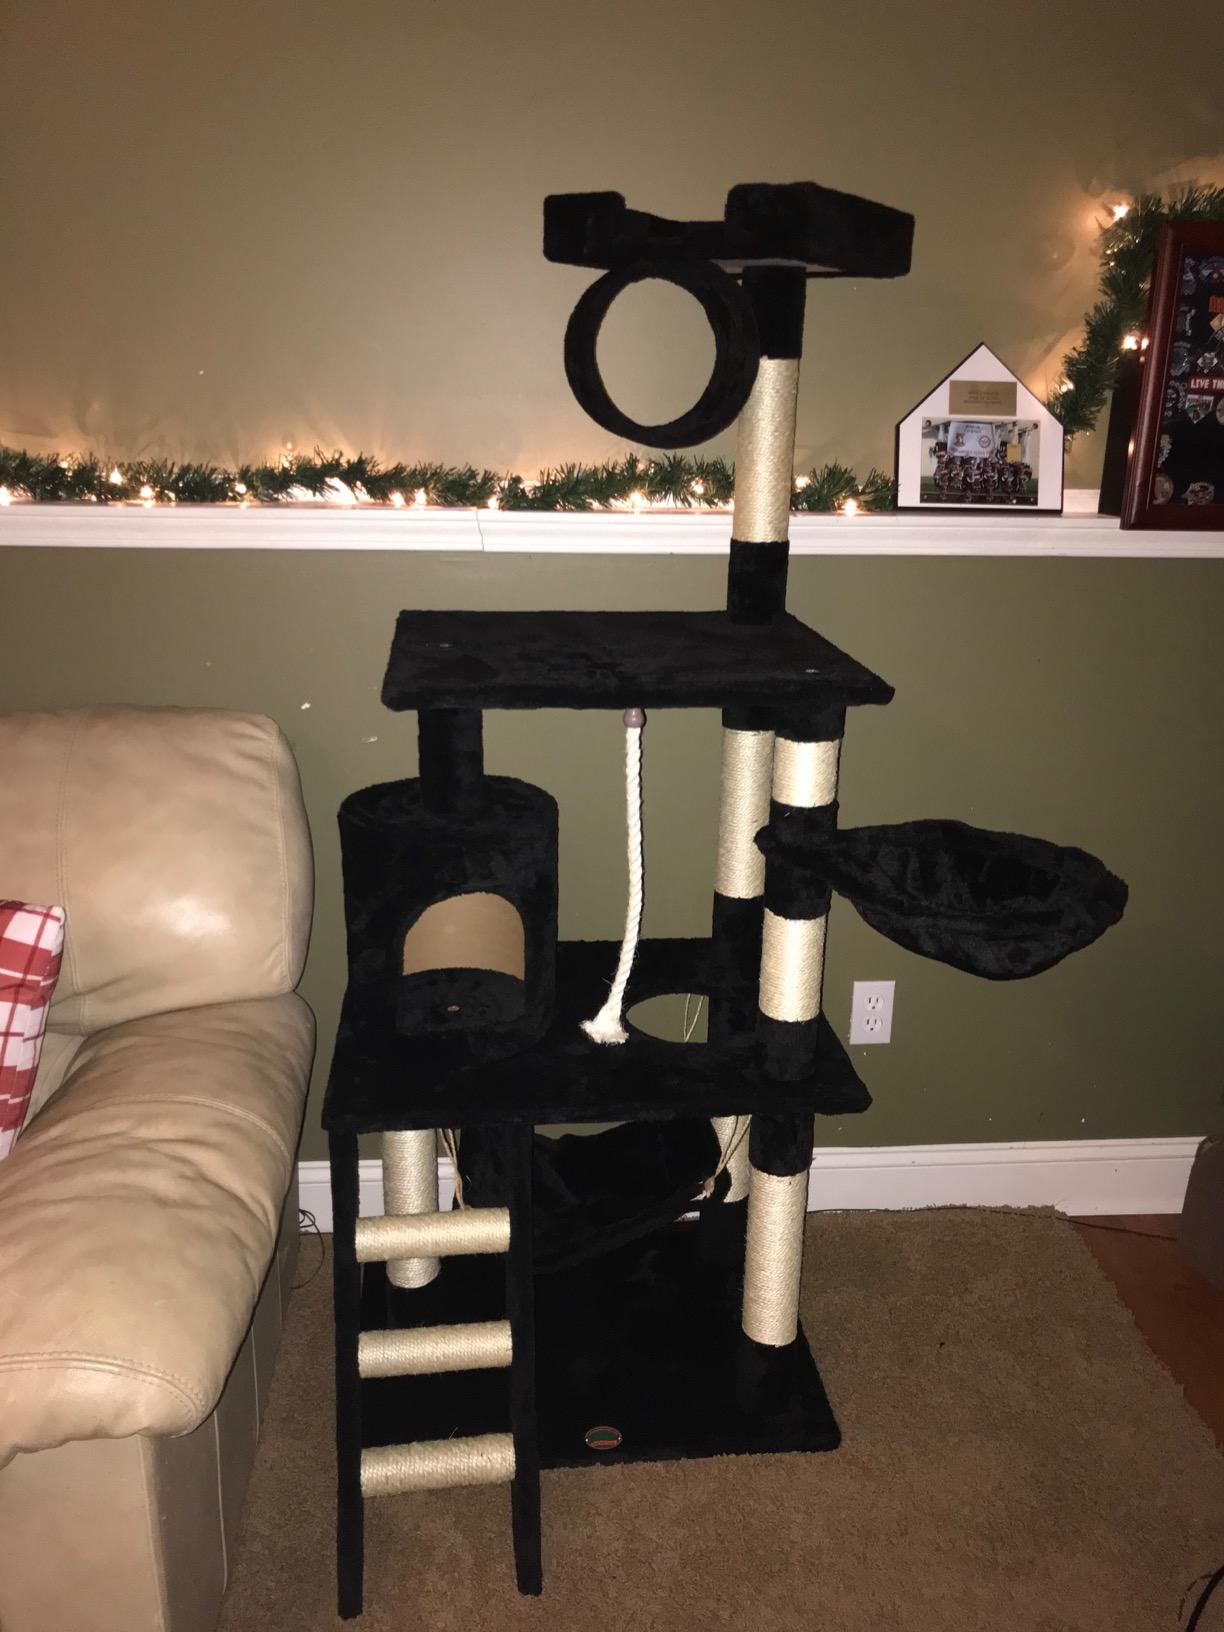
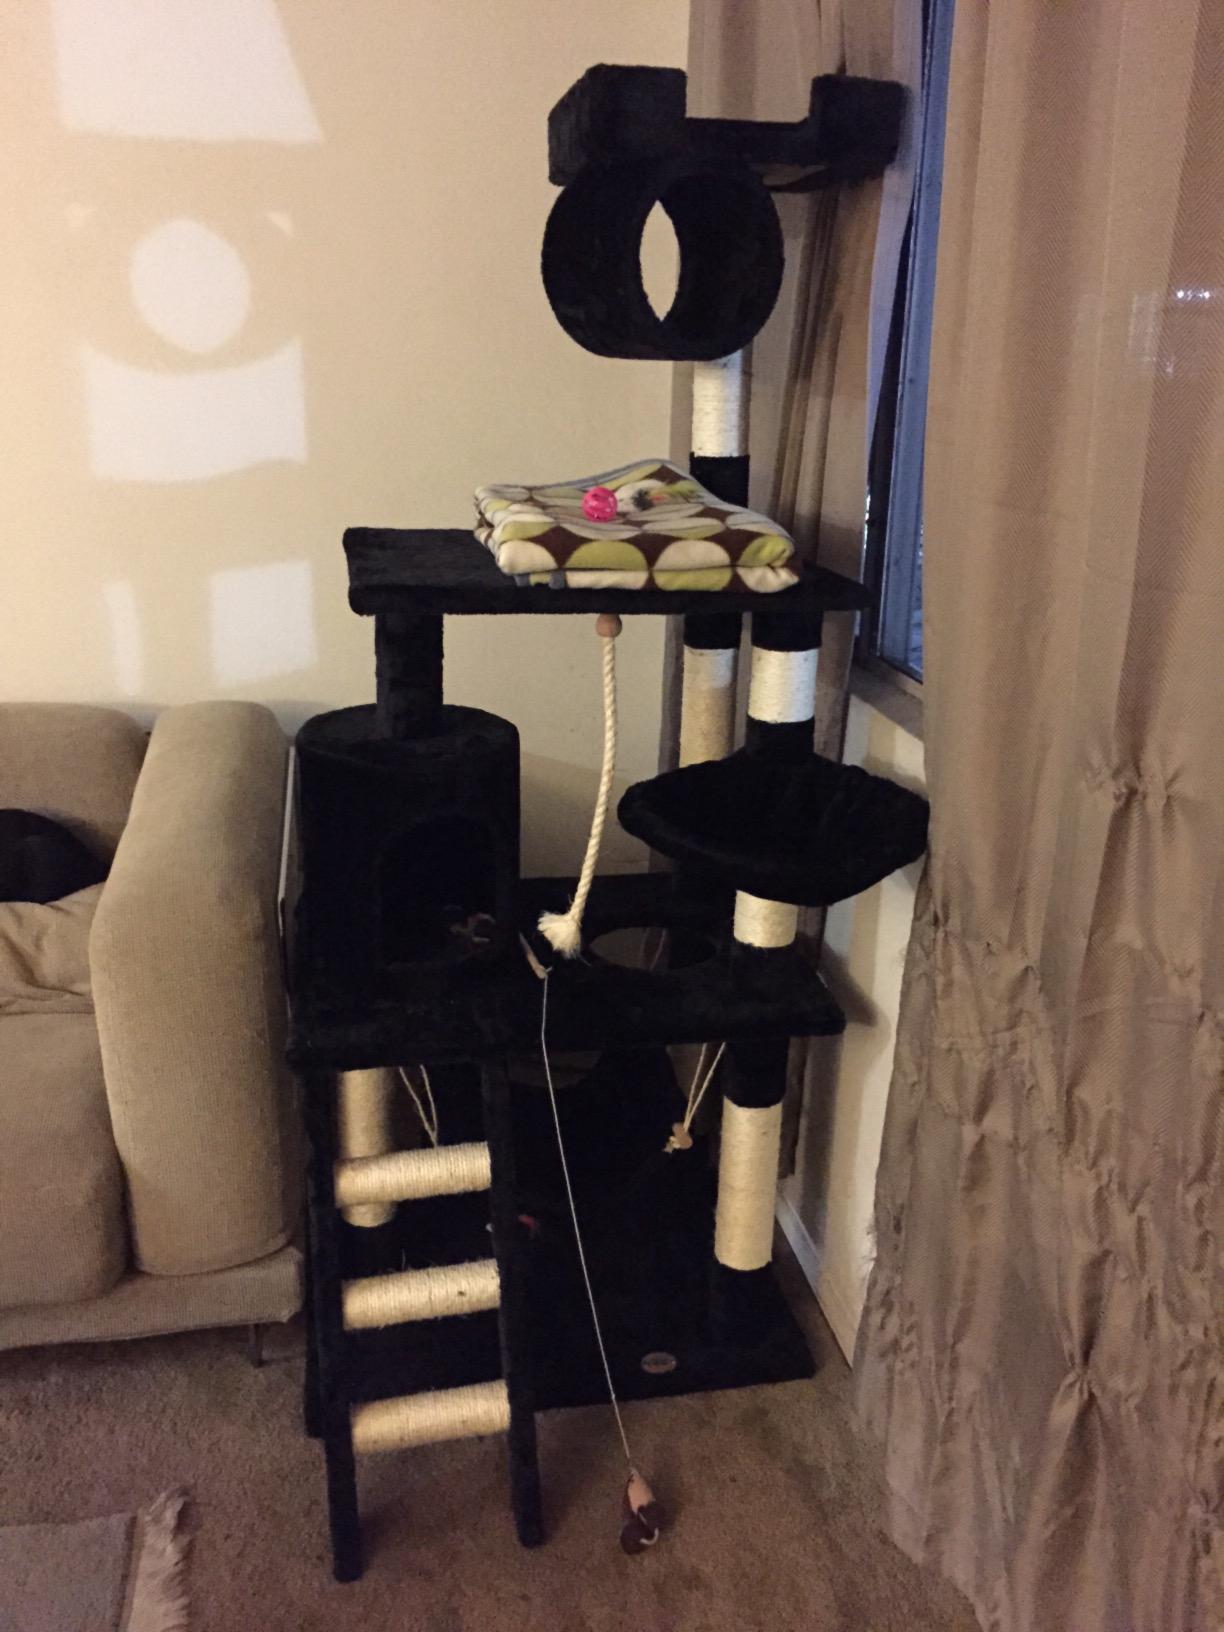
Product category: items_cat tree
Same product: yes